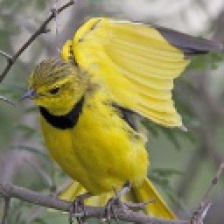
Species: GOLDEN PIPIT
Scientific name: TMETOTHYLACUS TENELLUS